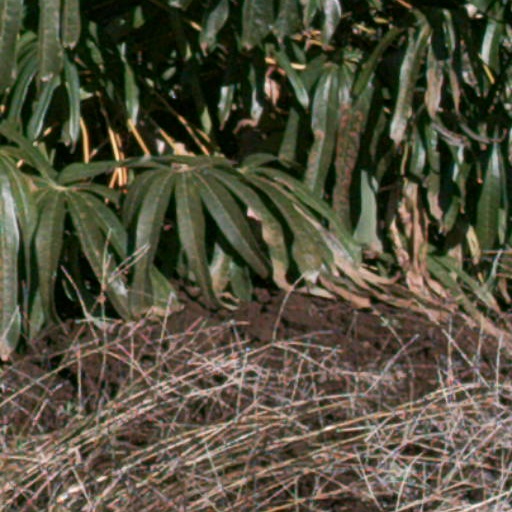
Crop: cassava